Target: The Corruptors!

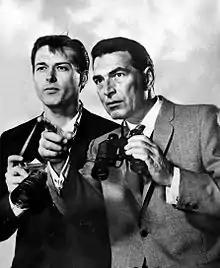
Robert Harland as Jack Flood and Stephen McNally as Paul Marino

The series was produced by Four Star Television. The producers were Leonard Ackerman and John Burrows. Gene Roddenberry wrote for at least one episode. Sydney Pollack directed the episode "The Wreckers".